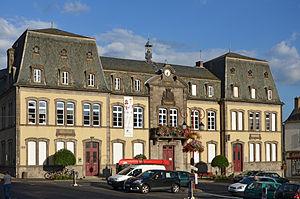
Hôtel de ville de Murat, Cantal, France
Murat (commune déléguée) est une ancienne commune française située dans le département du Cantal en région Auvergne-Rhône-Alpes.